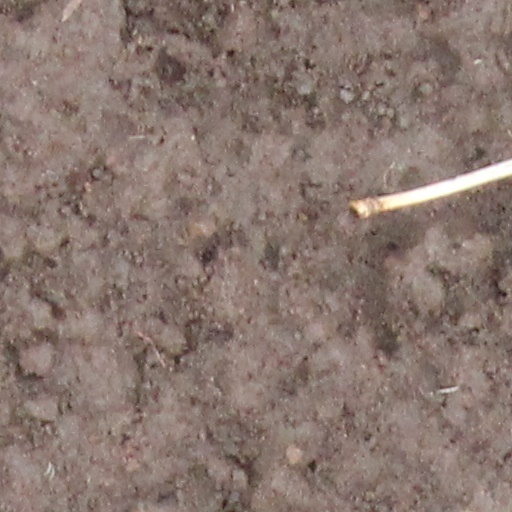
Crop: wheat